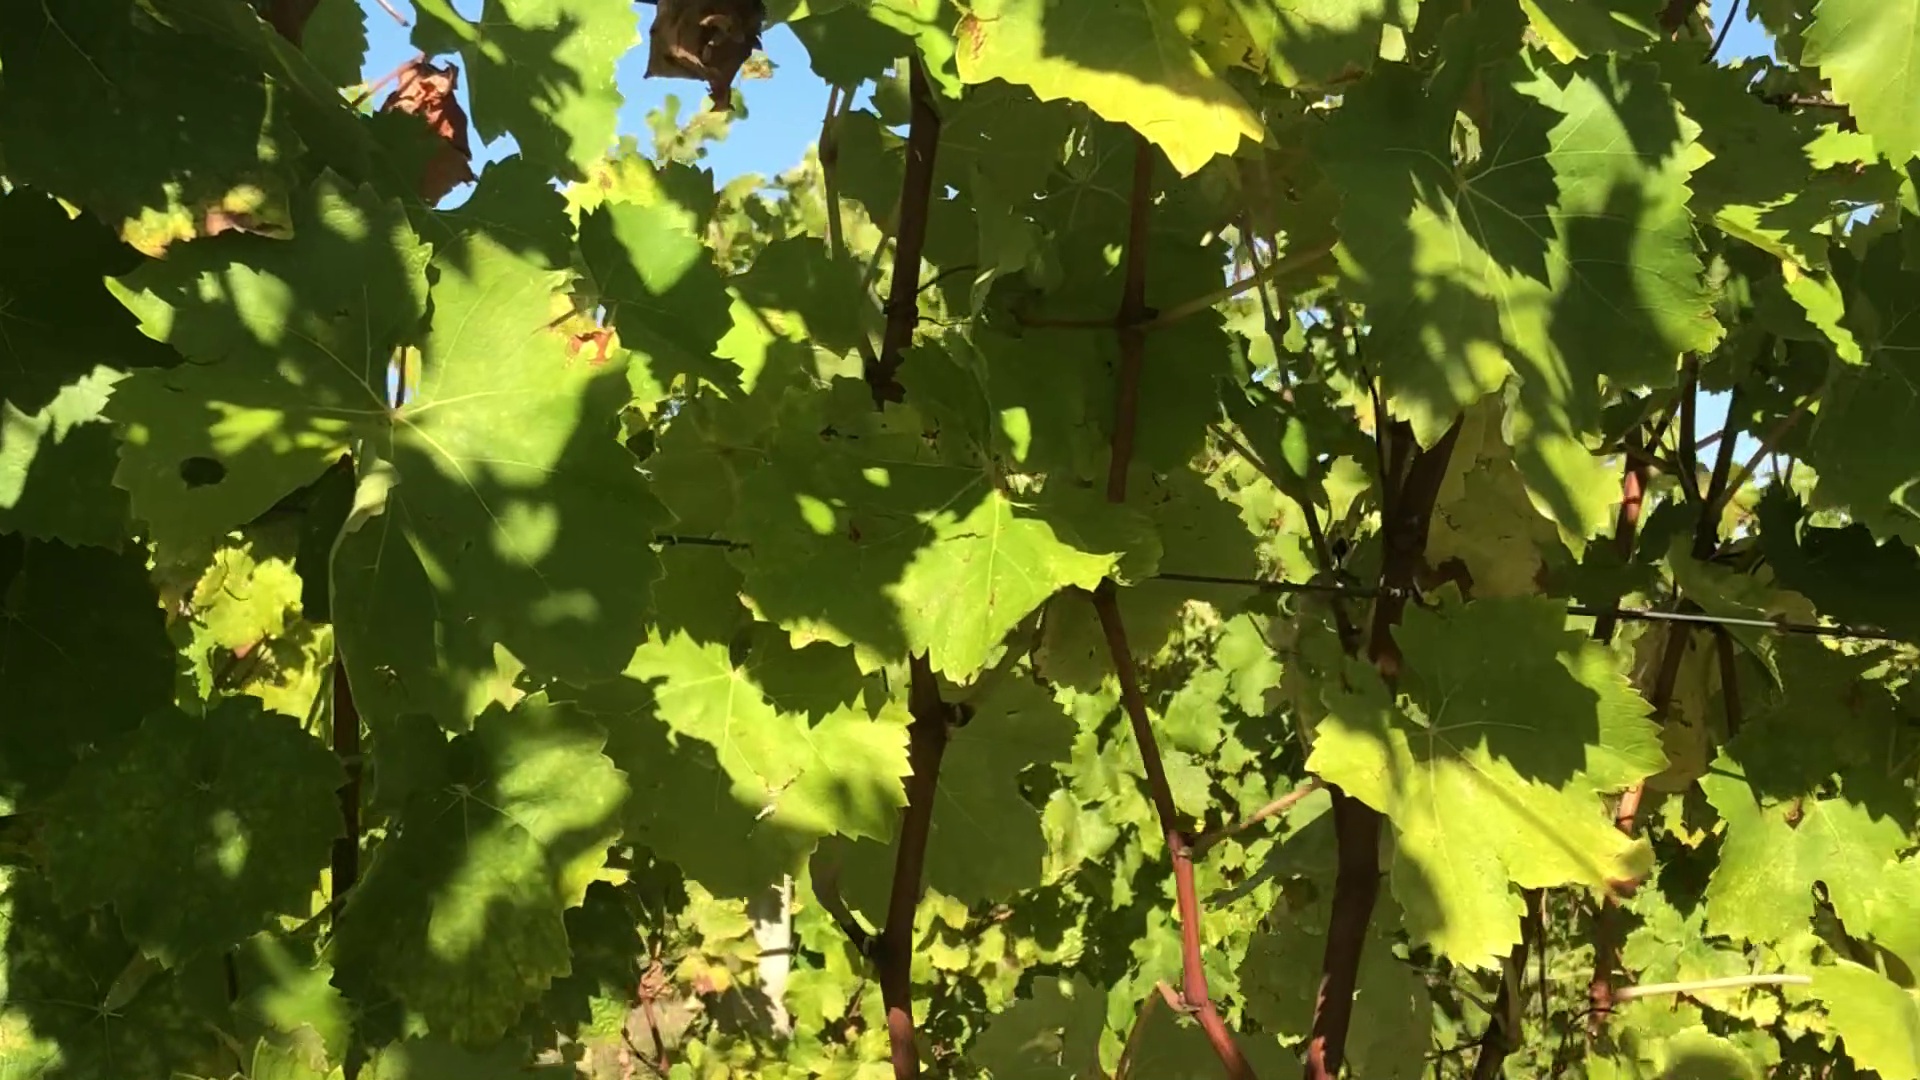
Label: healthy